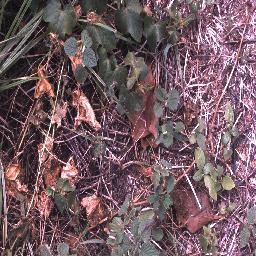
Label: negative